Arlington, Washington

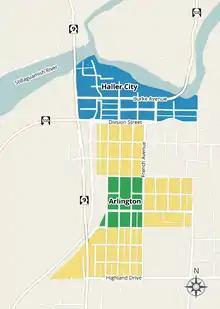
A map of modern downtown Arlington, with the locations of Arlington and Haller City highlighted.

Two settlements were established on the south side of the confluence in anticipation of the Seattle, Lake Shore and Eastern Railway building a track through the area. G. Morris Haller, son of Colonel Granville O. Haller, founded a settlement on the banks of the Stillaguamish River in 1883, naming it "Haller City".